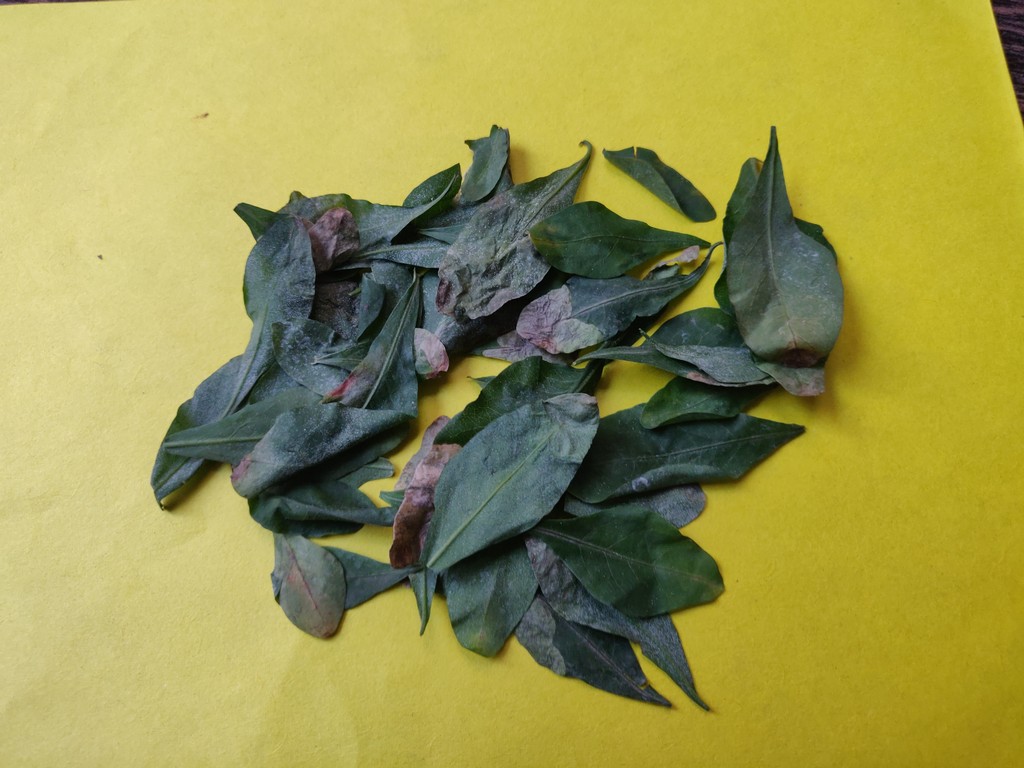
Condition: Unhealthy
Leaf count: multiple
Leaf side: unknown